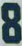
Number: 8